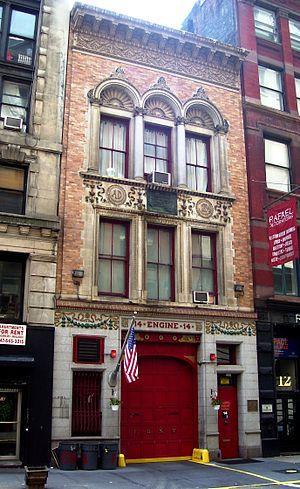
Une caserne de pompiers est un bâtiment qui sert à loger les pompiers et les matériels nécessaires à la lutte contre l'incendie, notamment le matériel roulant.